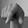
ASL letter: Q